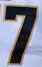
Number: 7